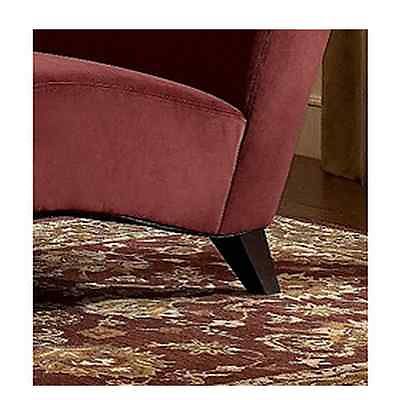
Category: sofa